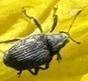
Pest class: Cabbage_seedpod_weevil